École nationale supérieure agronomique de Rennes

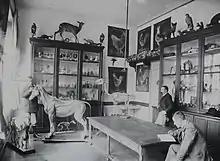
Practice in school in 1910

The school was founded on the Grandjouan location in Nozay (Loire-Atlantique) in 1830, where it was recognized by the government as a national agricultural school in 1870. Then, following numerous debates, it moved to Rennes (Ille-et-Vilaine), where it has been located since 1896. It became a national agronomic school in 1962.